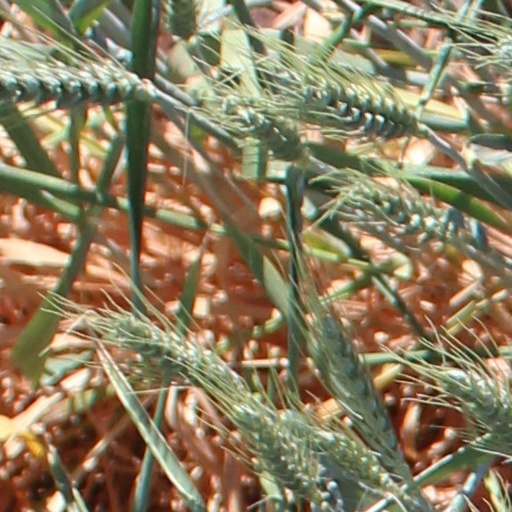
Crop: wheat